Steenwerck

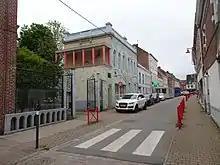
Tourist information Lys Valley

The Pavillon des Iris was successively housing, commerce, industry and convalescent home, it currently houses the office of Tourist information Lys Valley. The pastel-colored facade is adorned with a tree running the entire length of the elevation